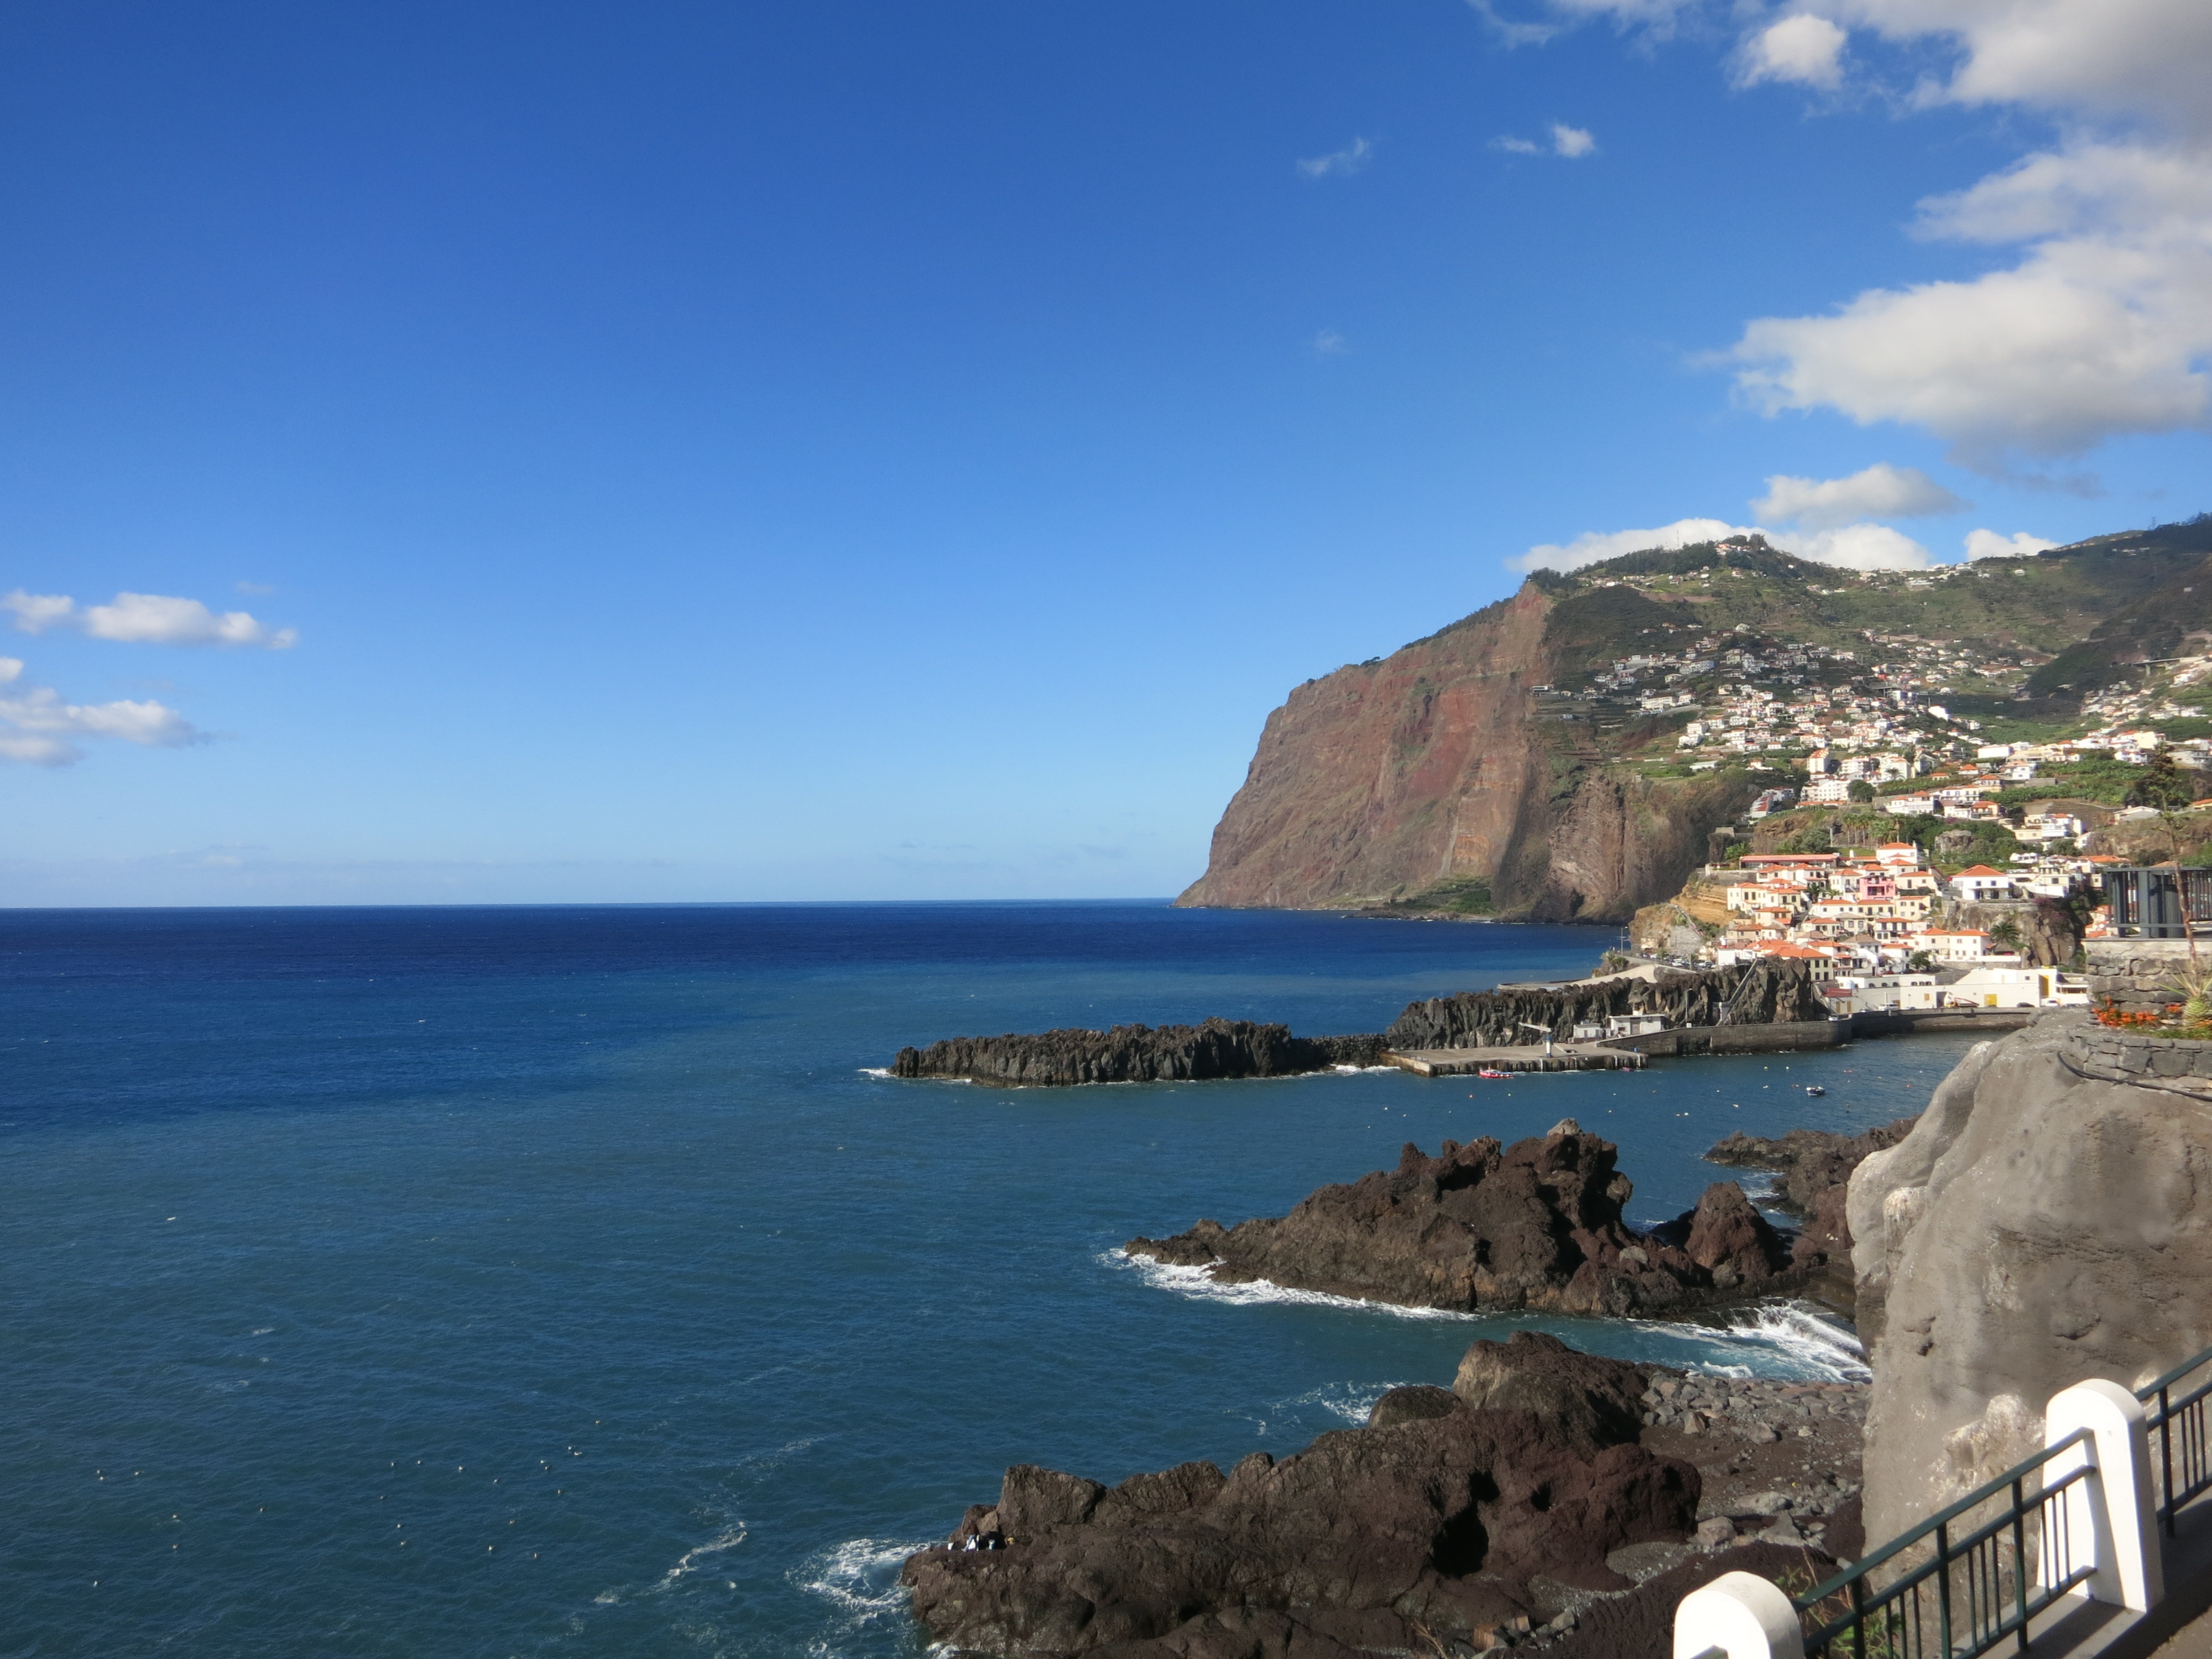
beach, landscape, sea, coast, ocean, horizon, shore, vacation, cliff, cove, bay, terrain, body of water, cape, madeira, landform